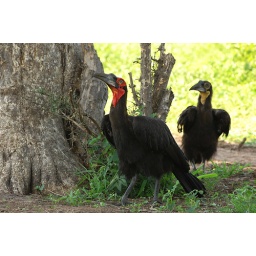
These two birds are very curious about an insect buzzing around in that tree to the left.